Birthplace of Patrick Henry

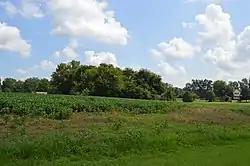
Overview of the site

The Birthplace of Patrick Henry (1736–1799), the Founding Father and American statesman from Virginia, was a farmhouse called "Studley", located in what is now the village of Studley in Hanover County, Virginia. The house, a two-story brick structure, was built in the 1720s by John Symes, whose wife Sarah married Patrick Henry's father John after Symes died. Patrick Henry was born in the house on May 29, 1736. By 1796 the farmstead included a significant number of outbuildings. The house was destroyed by fire in 1807, and now only archaeological remnants remain.